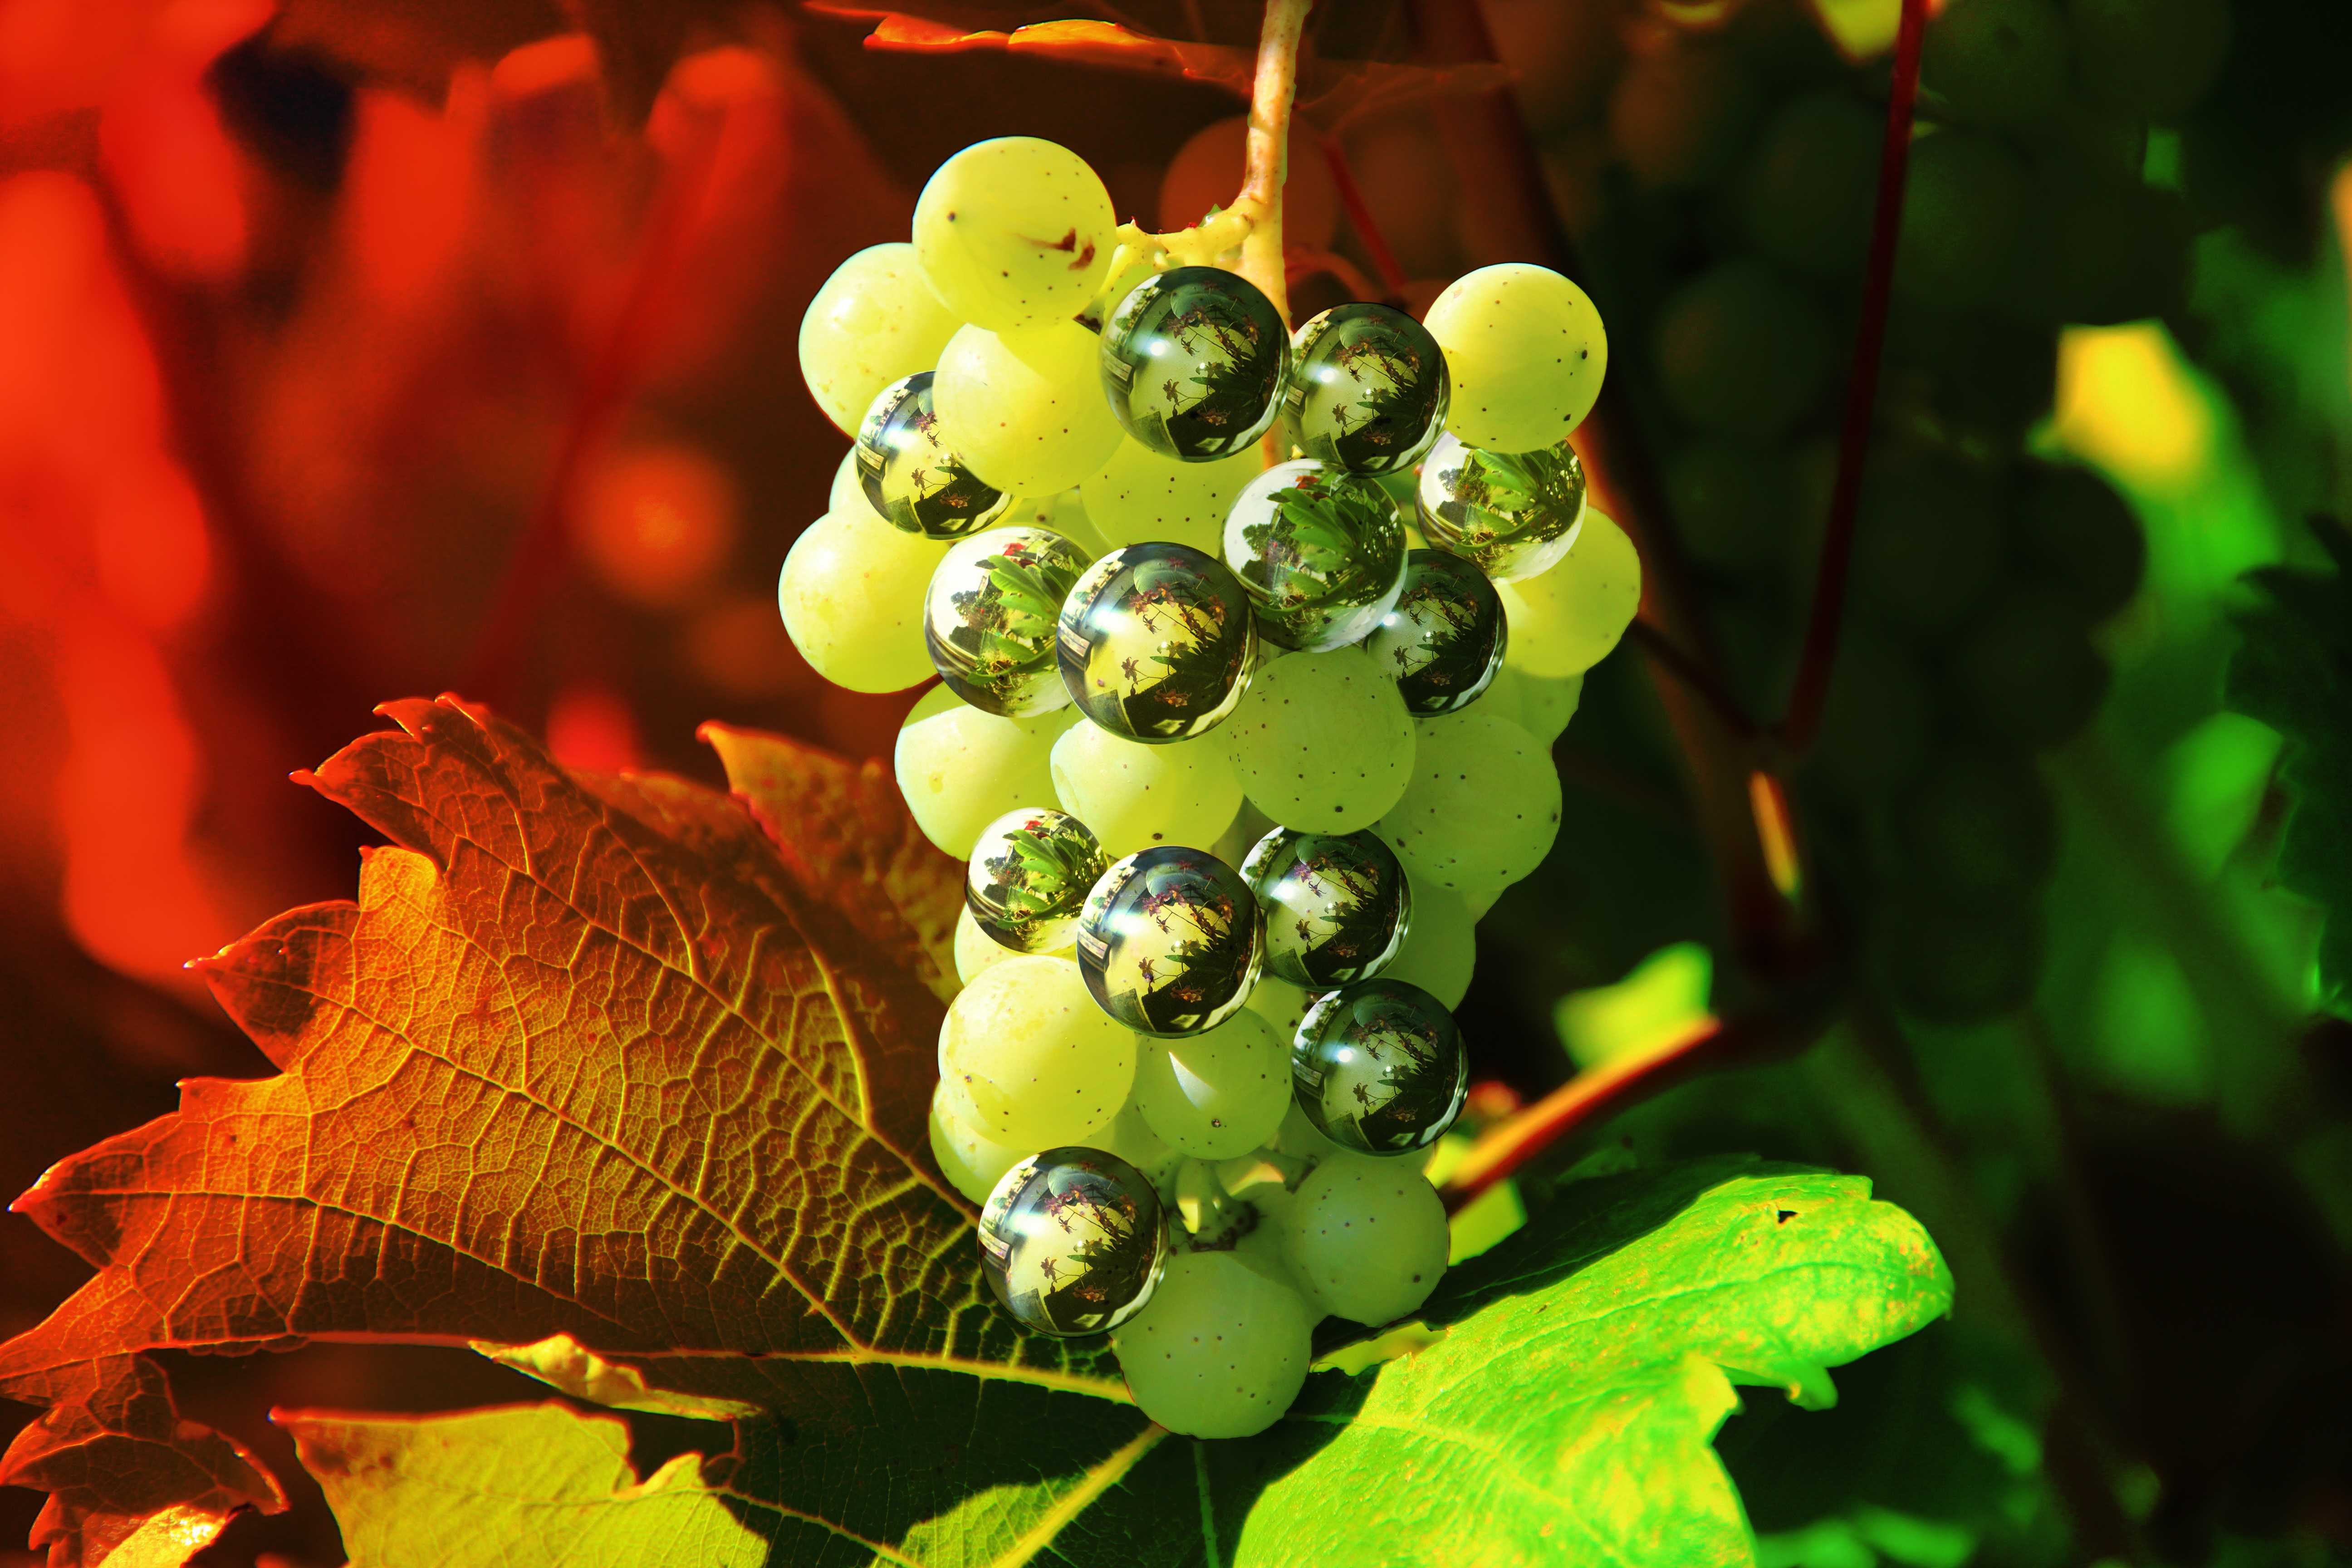
tree, nature, branch, plant, grape, fruit, leaf, flower, food, green, produce, autumn, botany, yellow, flora, shrub, grapes, photoshop, macro photography, flowering plant, vitis, land plant, grapevine family, digitally altered